Abida Parveen

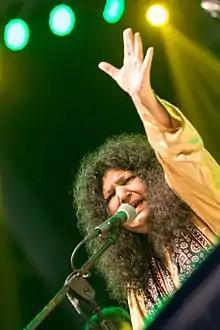
Abida Parveen in 2016

Abida Parveen (born 20 February 1954) is a Pakistani singer, composer, musician of Sufi music, painter and an entrepreneur. Parveen is one of the highest-paid singers in Pakistan. Her singing and music have earned her many accolades, and she has been dubbed the Queen of Sufi music.